Nathaniel D. Wallace

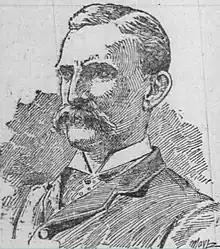
"The Times-Democrat" (New Orleans, Louisiana), July 17, 1894

Nathaniel Dick Wallace (October 27, 1845 – July 16, 1894) was a U.S. Representative from Louisiana.